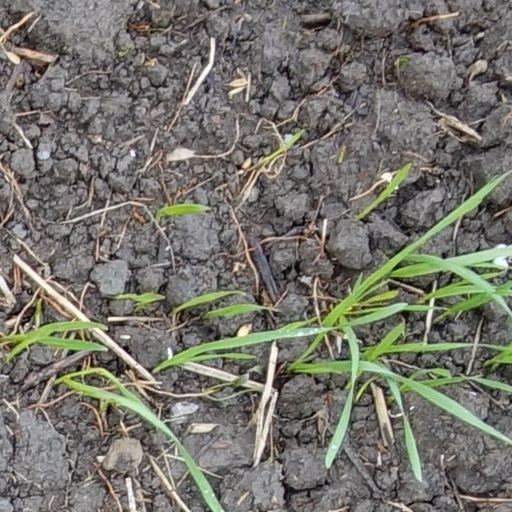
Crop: wheat